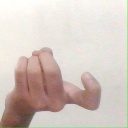
अक्षर: ज